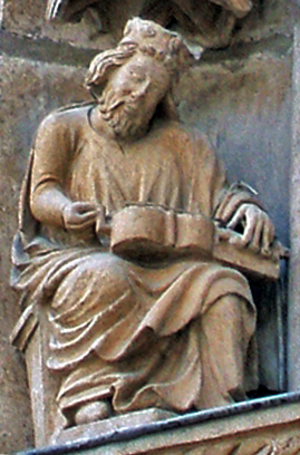
Patrimoine mondial, troisième cathédrale d'Espagne par ses dimensions, après Séville et Tolède, la cathédrale Sainte-Marie de Burgos, remarquable édifice gothique, a su adapter le style fleuri venu de France et d'Allemagne au style décoratif espagnol. Les nombreuses œuvres d'art qui se trouvent à l'intérieur en font un grandiose musée de la sculpture gothique européenne.
Le terme mozarabe désigne le chant liturgique pratiqué par les chrétiens en Espagne sous la domination arabe après 711, date à laquelle la péninsule ibérique, excepté le nord-ouest, est conquise. On l'appellerait plus adéquatement chant wisigothique ou, mieux encore, hispanique puisqu'il est l'expression musicale associée à la liturgie hispanique et qu'aucun élément arabe ne s'y est mélangé. L'appellation la plus courante reste cependant « chant mozarabe ».